Udai Singh II

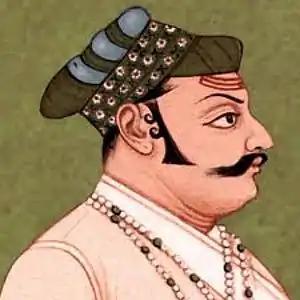
Rana Udai Singh II

Udai Singh II (4 August 1522 – 28 February 1572) was the 12th Maharana of the Kingdom of Mewar and the founder of the city of Udaipur in the present-day state of Rajasthan, India. He was the fourth son of Rana Sanga and Rani Karnavati, a princess of Bundi.